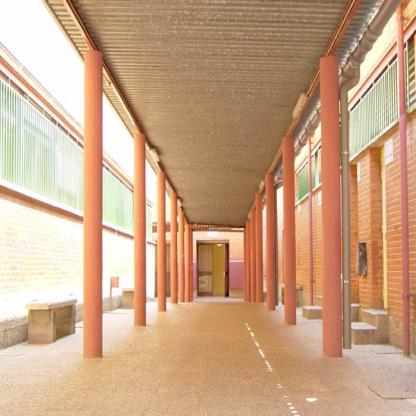
Scene: Indoor